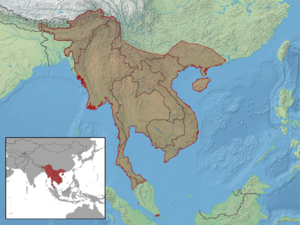
Draco maculatus est une espèce de sauriens de la famille des Agamidae.